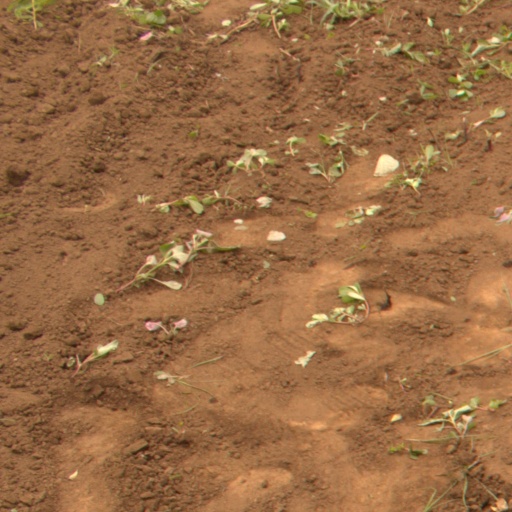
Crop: soybean